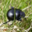
Label: beetle